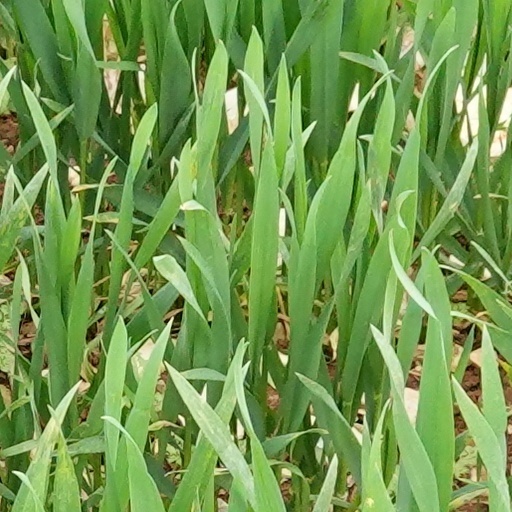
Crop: wheat